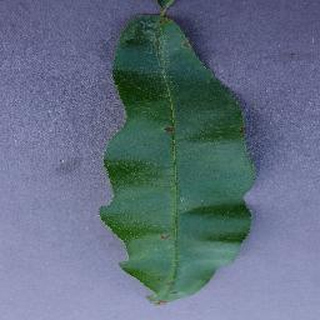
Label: peach_bacterial_spot